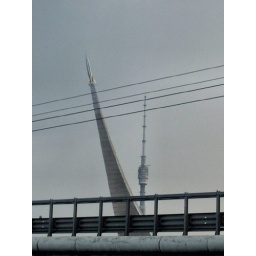
shot near VDNH metro station... space monument and Ostankinskaya tower in the background